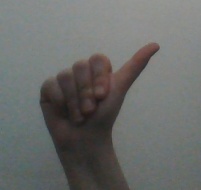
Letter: dhad